Question: Please indicate a possible affordance area of the bench that can be used for sitting
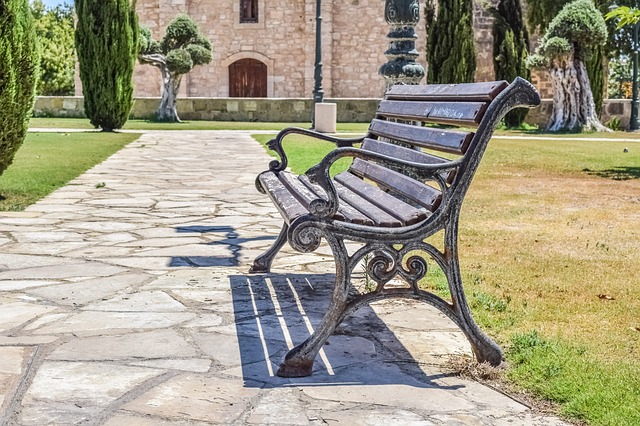
Answer: [259.5, 170, 422.5, 228]